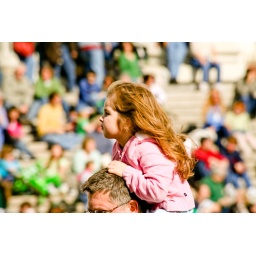
Best seat in the house